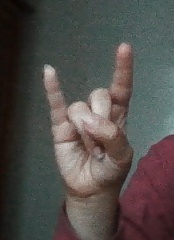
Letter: la